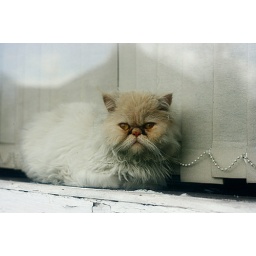
I spotted this cat sat in the window of a pub, whilst I walked to shop on my break this afternoon.